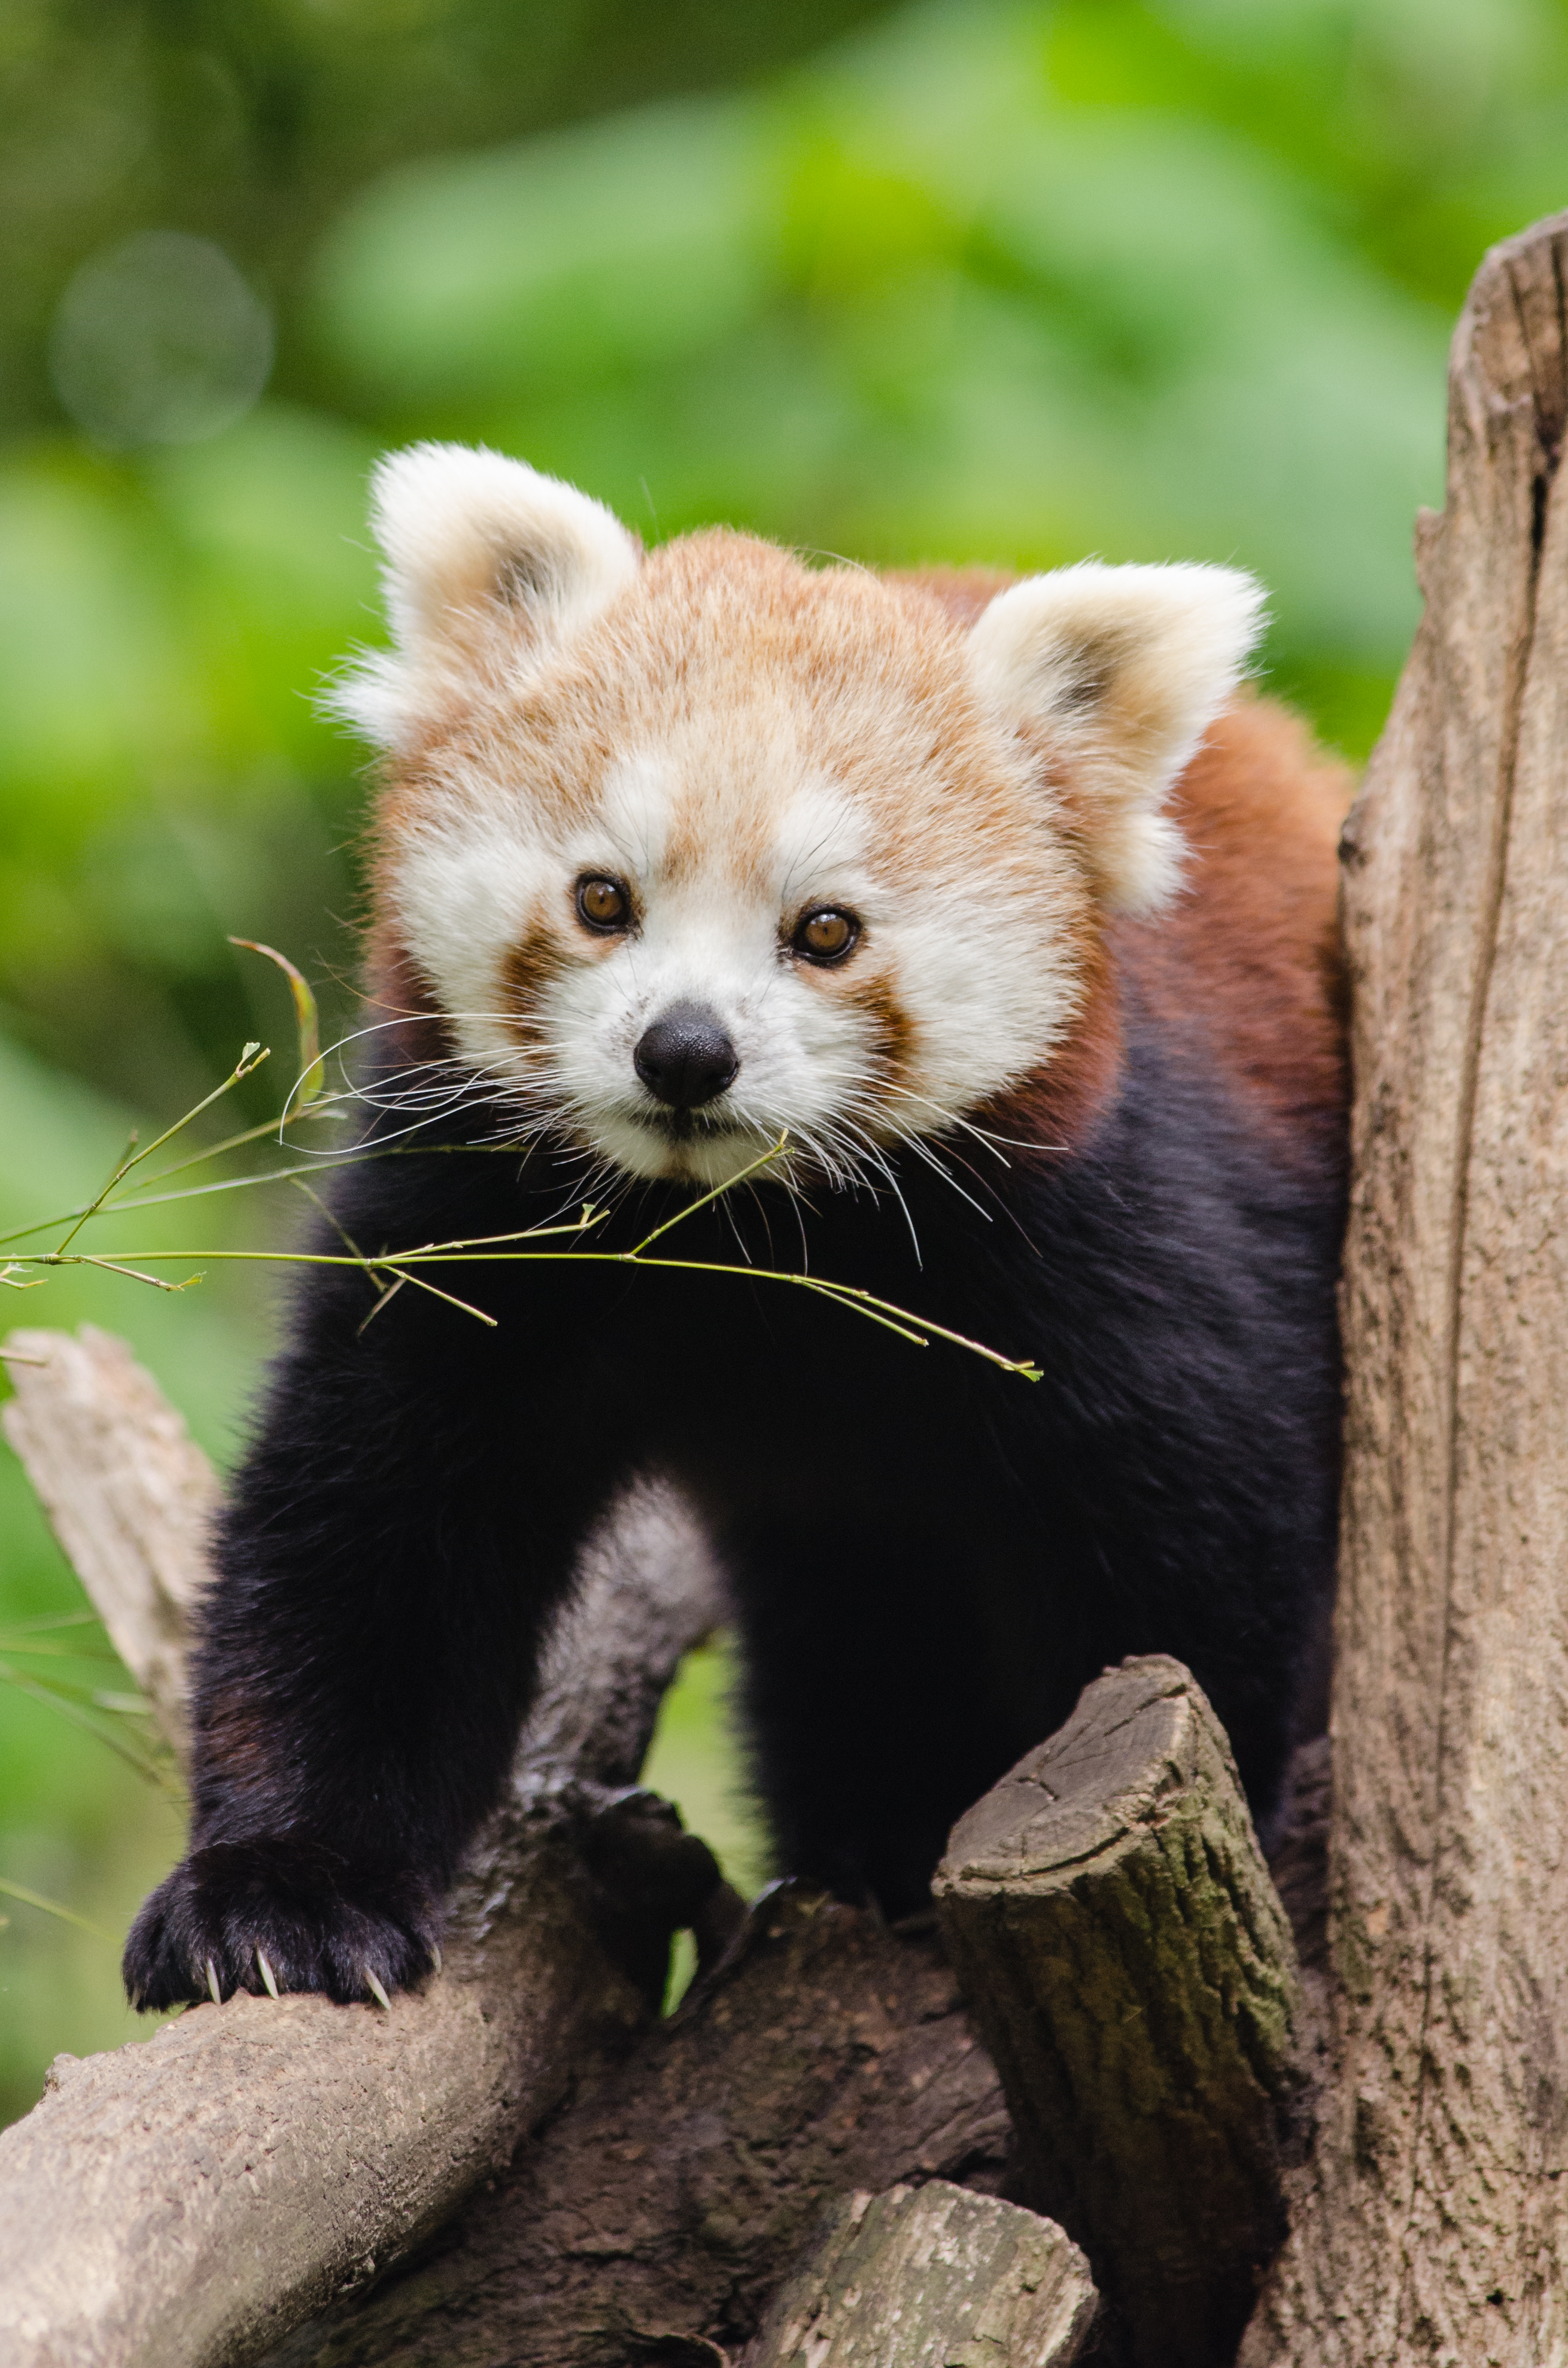
tree, bokeh, animal, cute, bear, wildlife, zoo, red, mammal, nikon, fauna, red panda, panda, endangered, vertebrate, germany, deutschland, baum, adorable, tele, d7000, roter, kleiner, niedlich, species, tierpark, bedroht, carnivoran, dog breed group